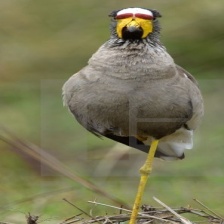
Species: MASKED LAPWING
Scientific name: VANELLUS MILES